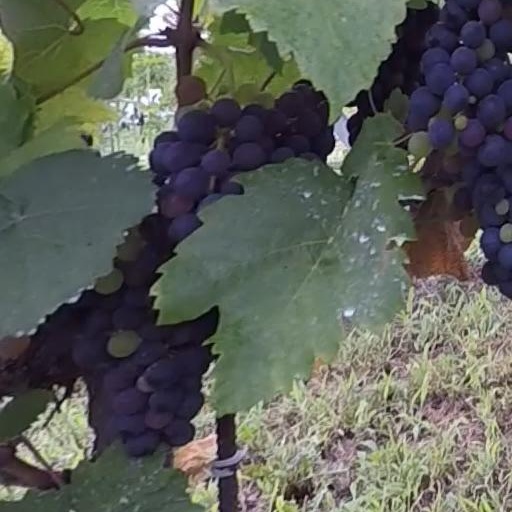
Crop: grape